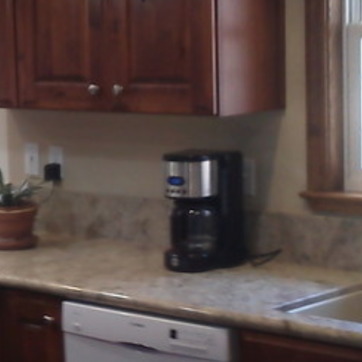
Material: metal